Letter from Birmingham Jail

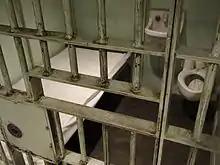
Recreation of Martin Luther King Jr.'s cell in Birmingham Jail at the National Civil Rights Museum

The "Letter from Birmingham Jail", also known as the "Letter from Birmingham City Jail" and "The Negro Is Your Brother", is an open letter written on April 16, 1963, by Martin Luther King Jr. It says that people have a moral responsibility to break unjust laws and to take direct action rather than waiting potentially forever for justice to come through the courts. Responding to being referred to as an "outsider", King writes: "Injustice anywhere is a threat to justice everywhere."